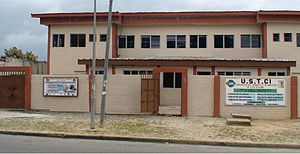
Université des sciences et technologies de Côte d'Ivoire
USTCI i Abidjan
Université des sciences et technologies de Côte d'Ivoire er et universitet i Abidjan etableret i 2009.